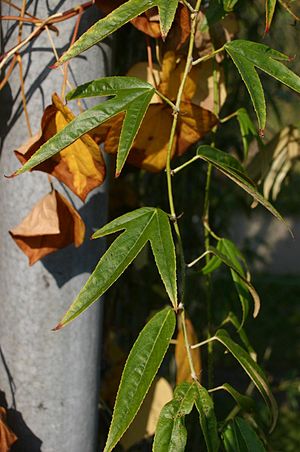
Klatrebrombær
Foto:Sten Porse
Foto:Sten Porse
Klatrebrombær, også skrevet Klatre-Brombær, er en stedsegrøn lian. grenene er fint tornede. Først er de hvidgrå på grund af et tæt hårlag, men senere bliver de brune eller rødbrune.